Leigh McCloskey

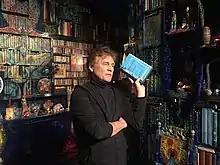
McCloskey giving a tour of "The Hieroglyph of the Human Soul"

McCloskey's most notable accomplishment as a visual artist is generally considered to be "The Hieroglyph of the Human Soul", an installation work painted on the walls of his personal library.